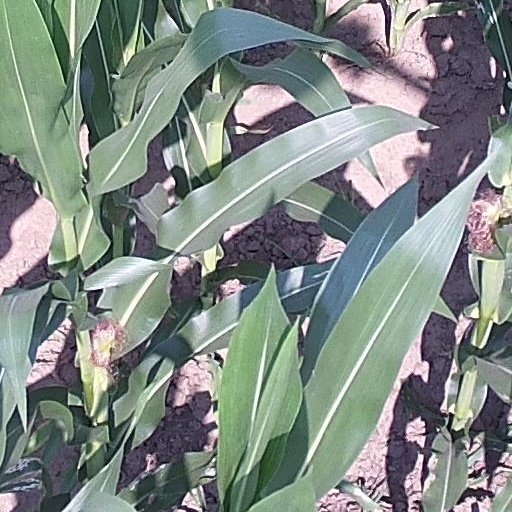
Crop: maize; corn